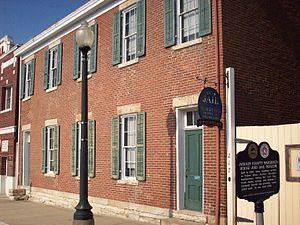
La première bataille d'Independence est un engagement mineur de la guerre de Sécession qui s'est déroulé le 11 août 1862, dans la ville d'Independence, située dans le comté de Jackson, Missouri. C'est une victoire confédérée, qui assure la domination sudiste sur le comté de Jackson County pendant quelques jours le temps que les recruteurs finissent leur travail.